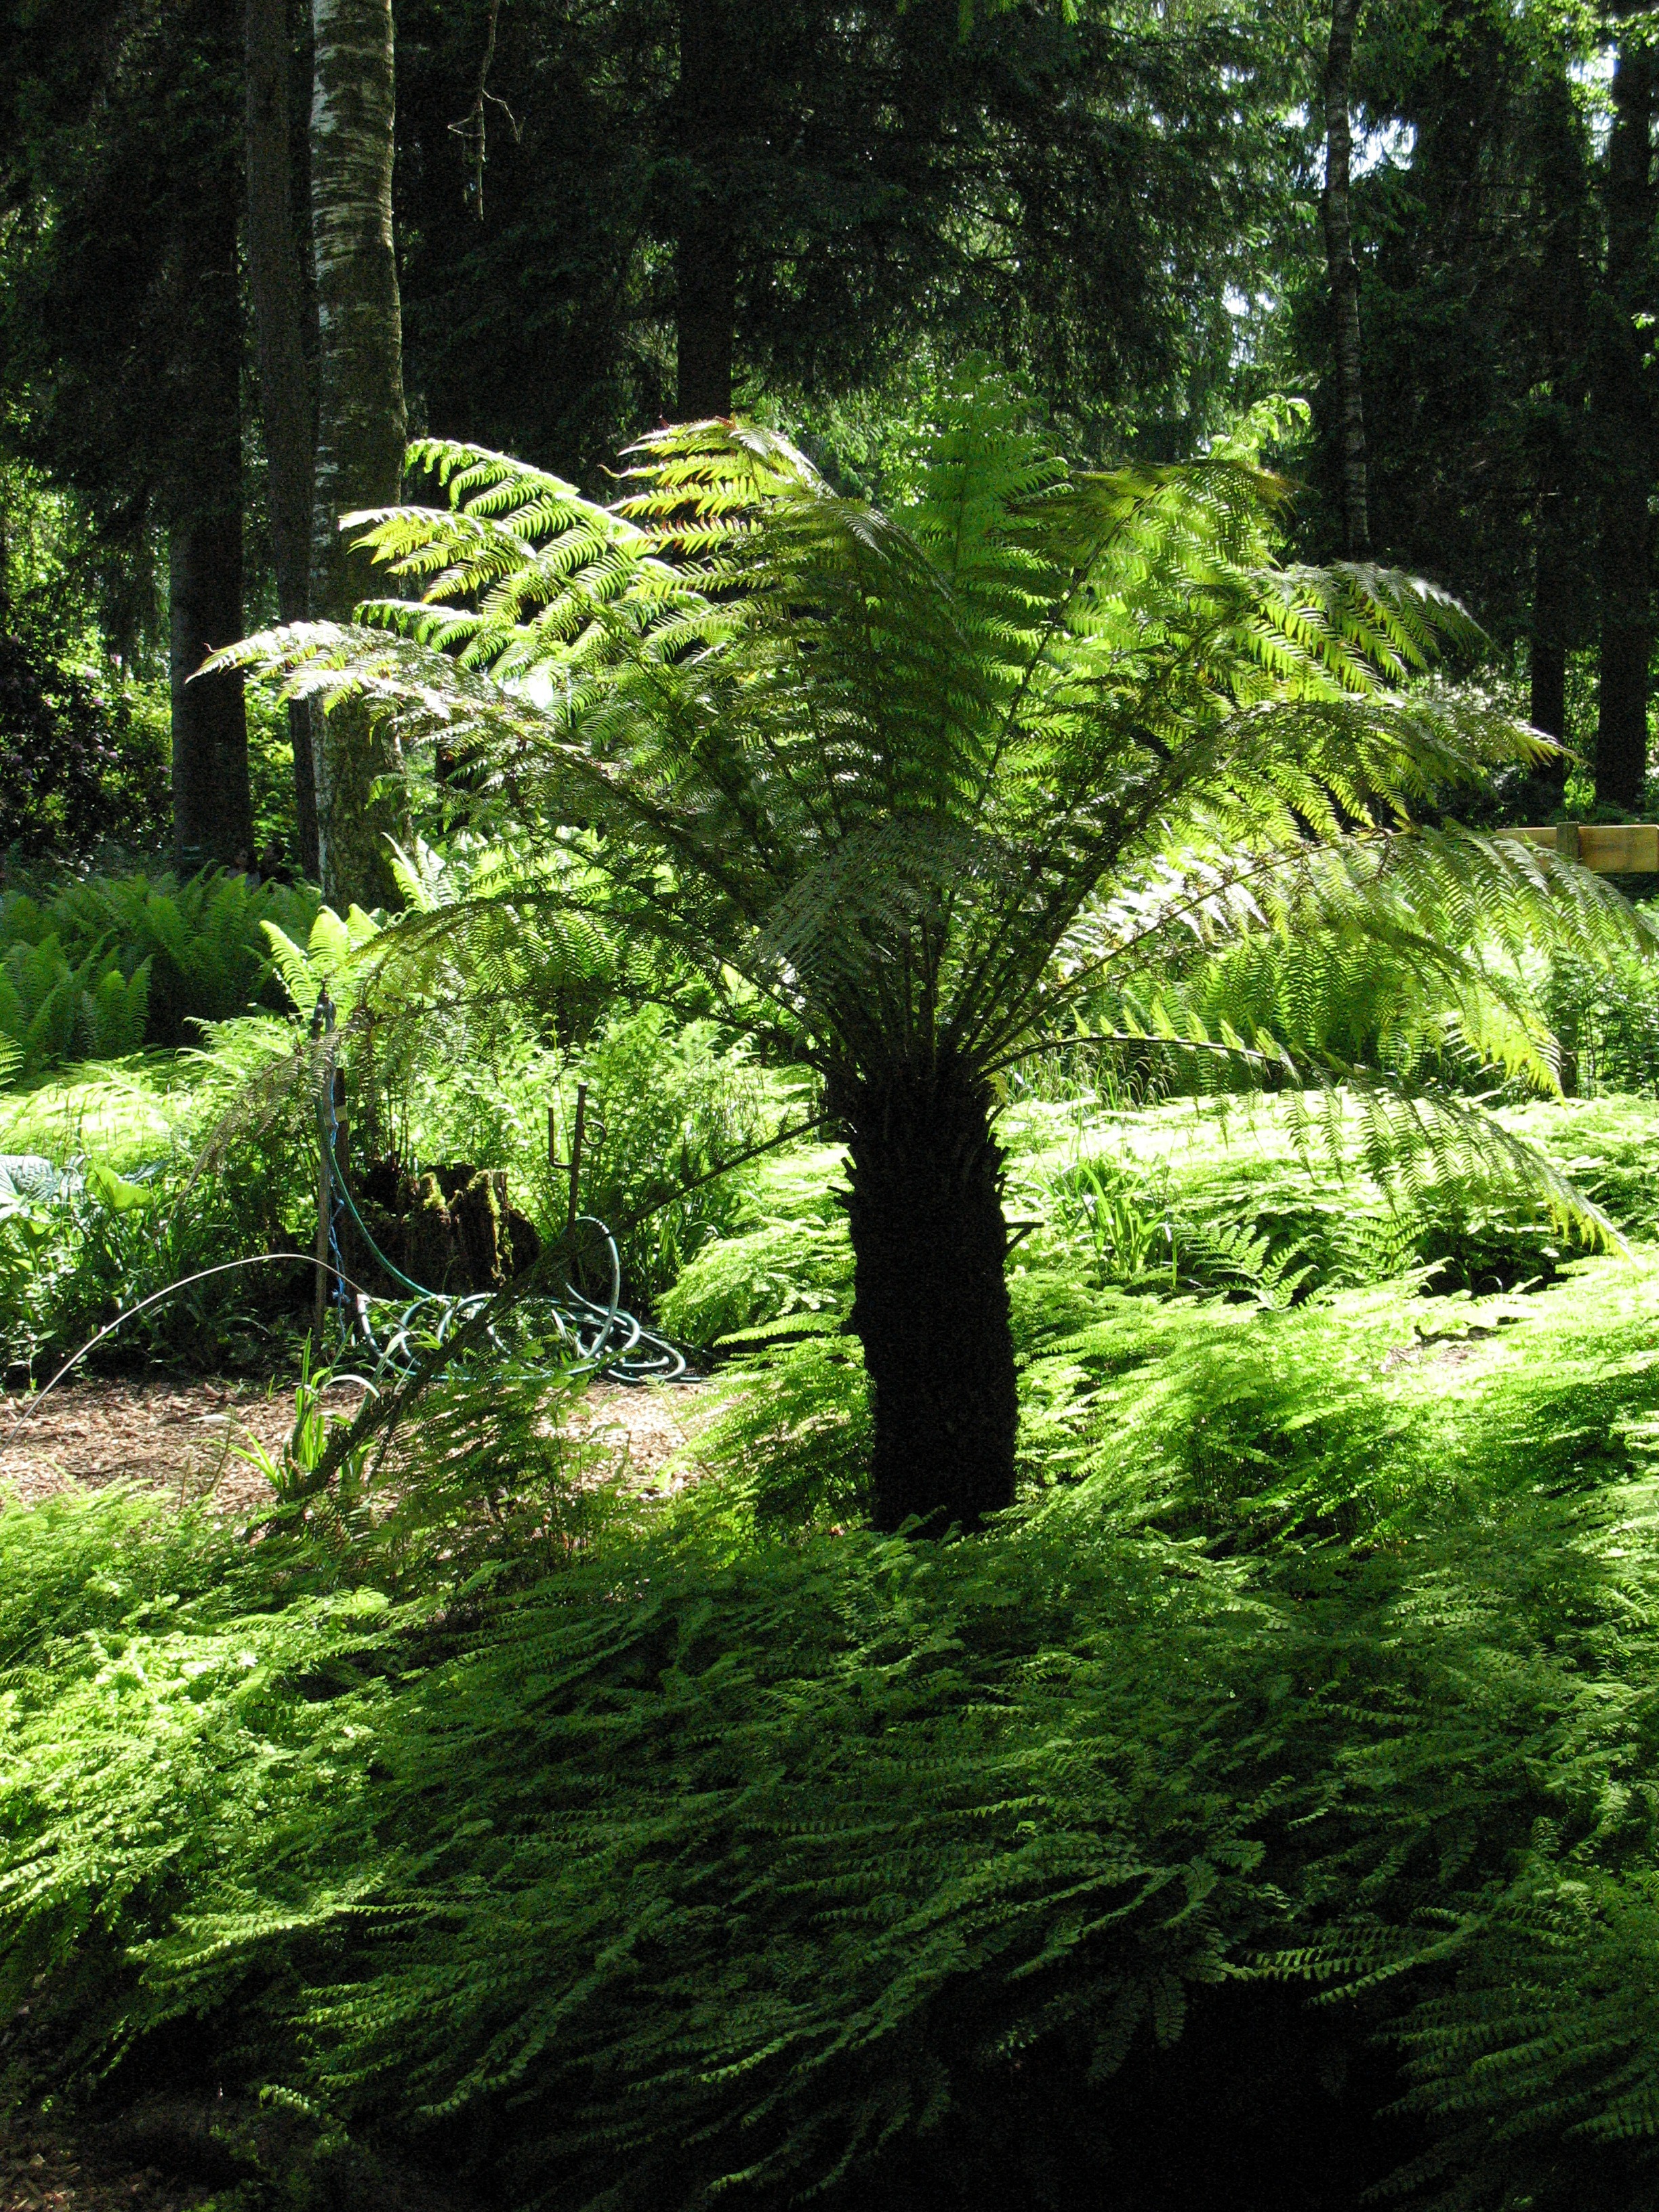
tree, nature, forest, branch, plant, leaf, flower, green, jungle, botany, garden, fir, flora, fern, leaves, spruce, vegetation, shrub, rainforest, botanical garden, woodland, habitat, ecosystem, biome, old growth forest, woody plant, temperate coniferous forest, land plant, ferns and horsetails, arecales, vascular plant